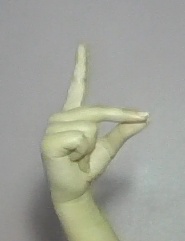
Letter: ta